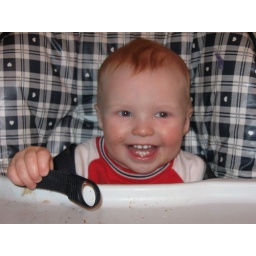
Liam, 1, in his high chair after eating some peaches. Messy little boy.